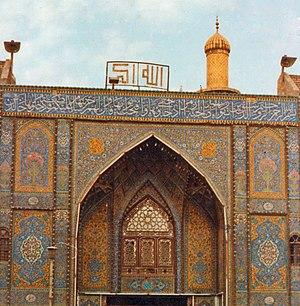
Allahu akbar ou Allahou akbar, parfois transcrite « Allah akbar », est une expression arabe, utilisée dans l'islam, qui signifie « Allah est [le] plus grand ».